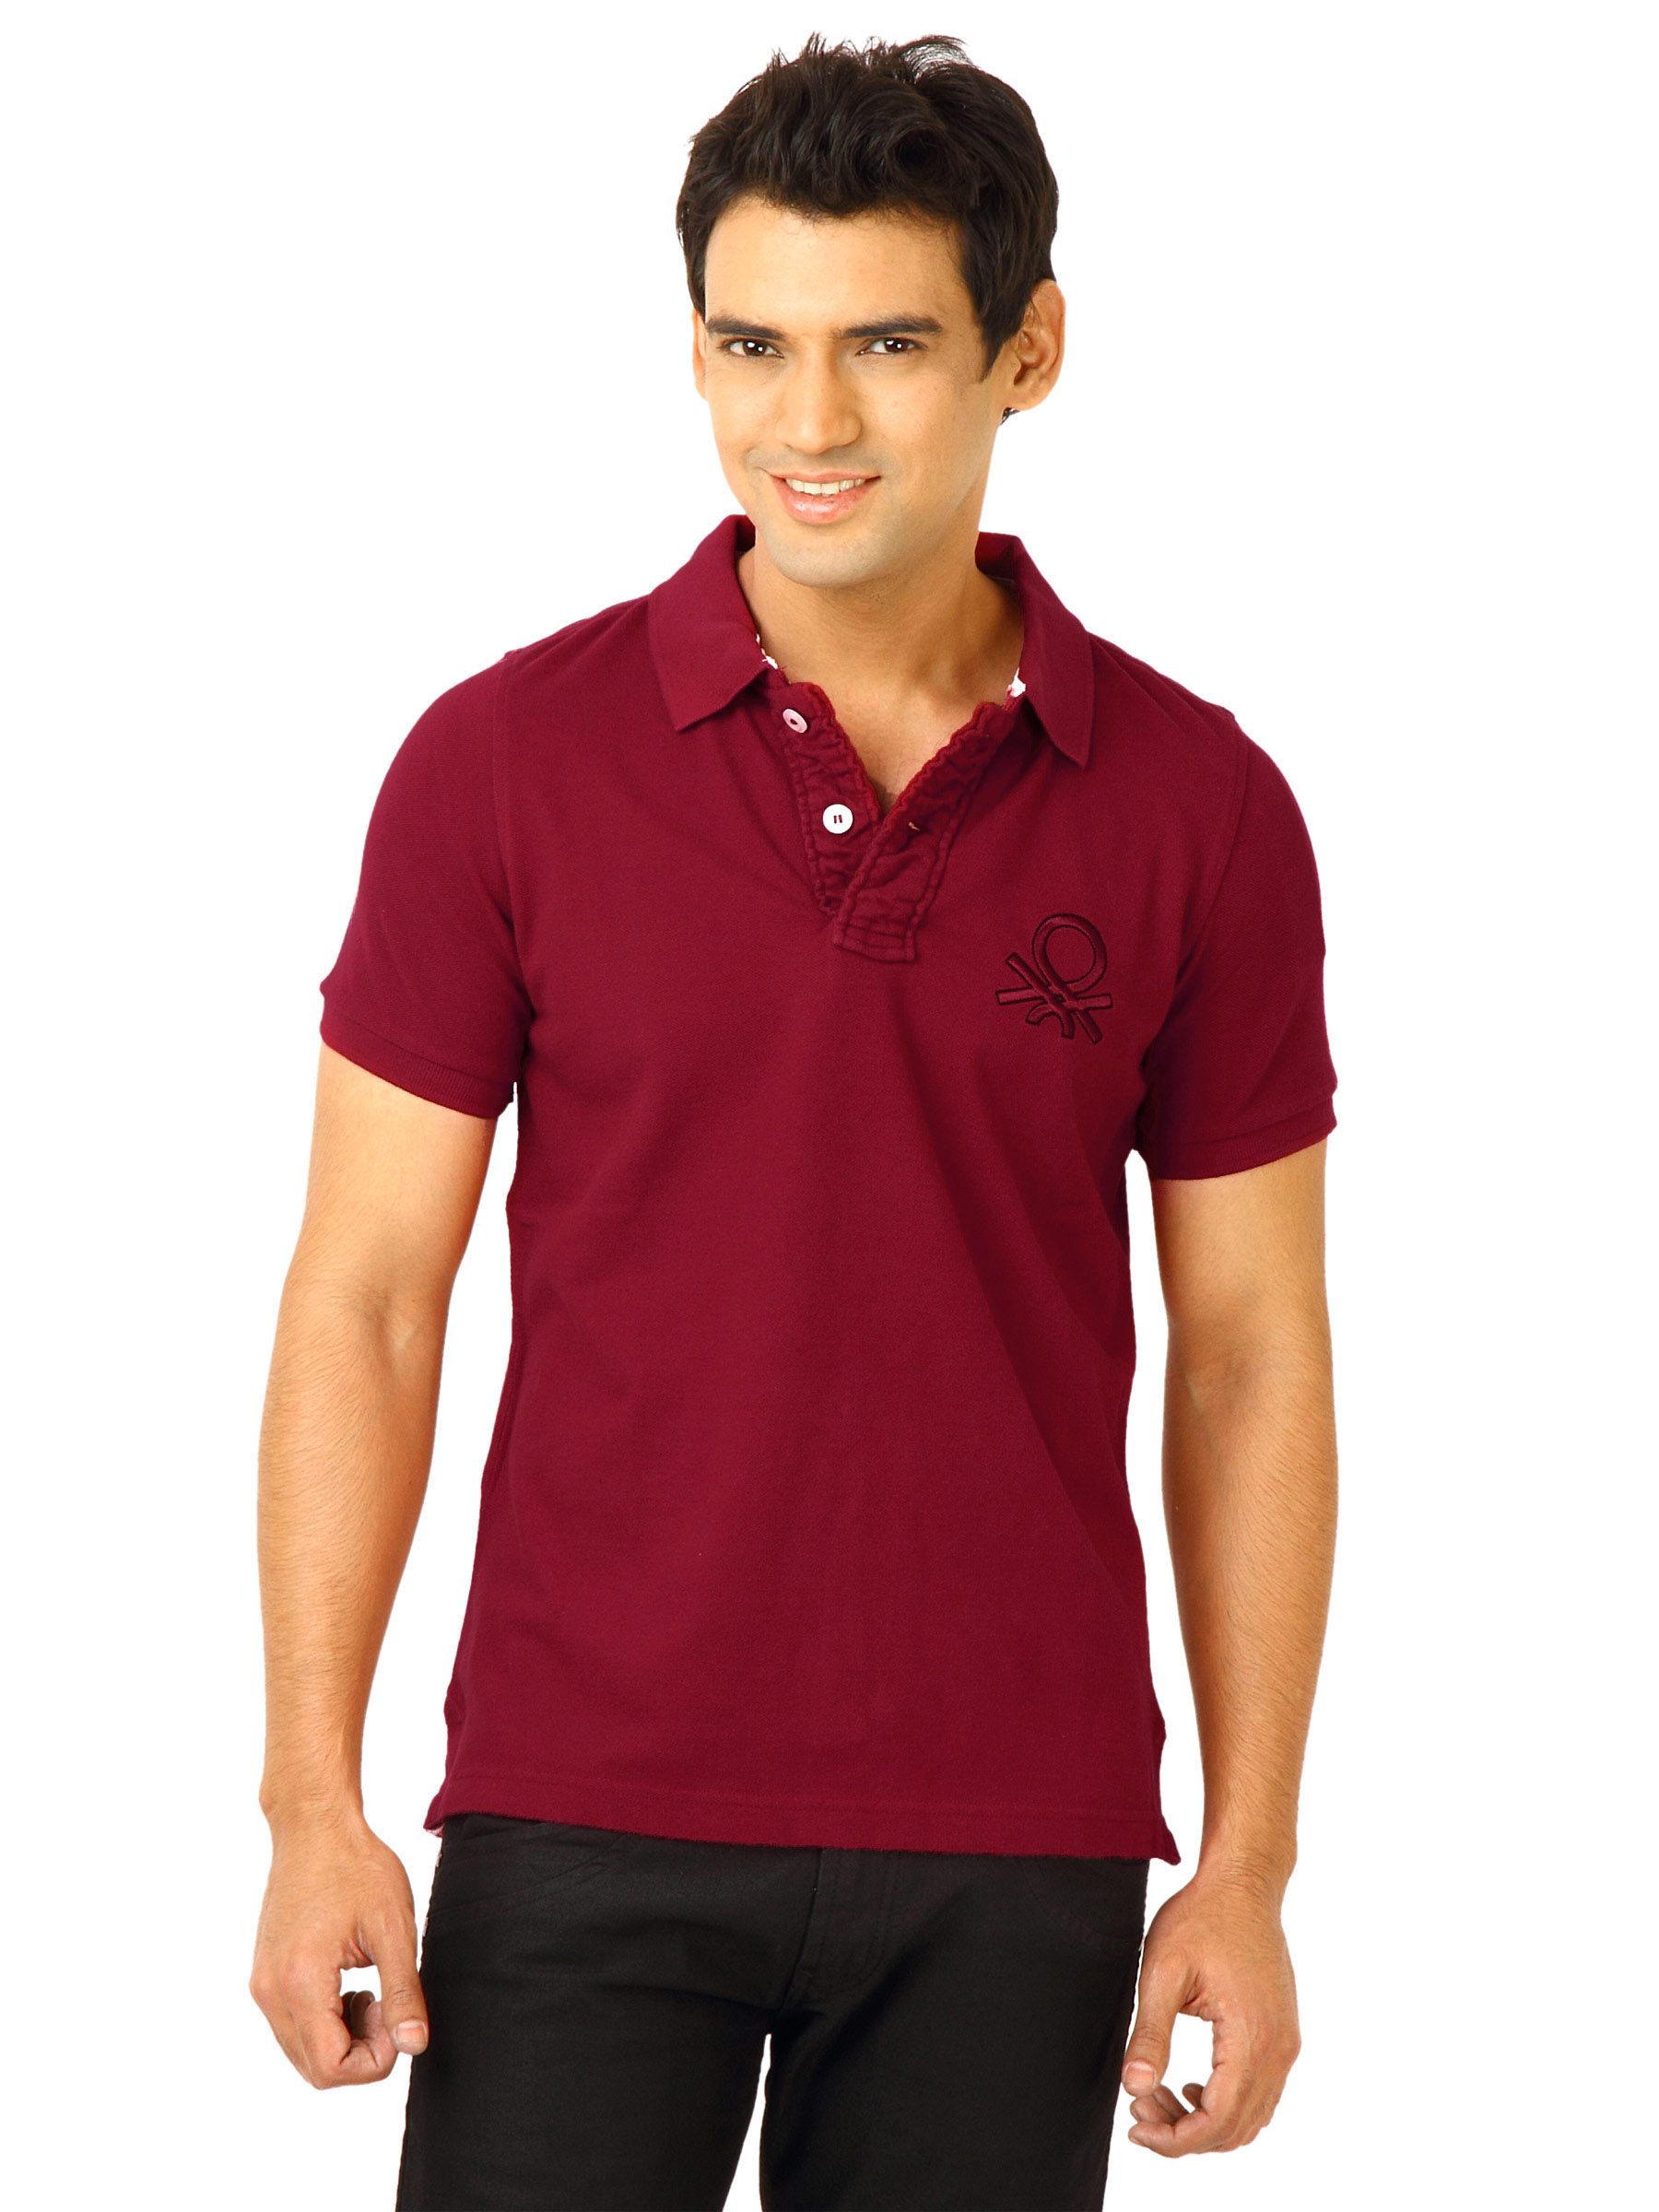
United Colors of Benetton Men Maroon Polo Tshirt
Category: Apparel / Topwear / Tshirts
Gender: Men
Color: Maroon
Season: Fall 2011
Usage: Casual